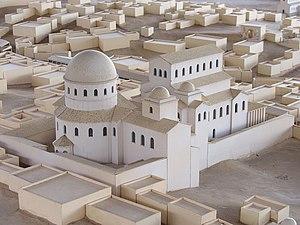
L'architecture paléochrétienne désigne la plus ancienne période de l'architecture chrétienne, qui s'est développée dans l'Empire romain dans l'Antiquité tardive.